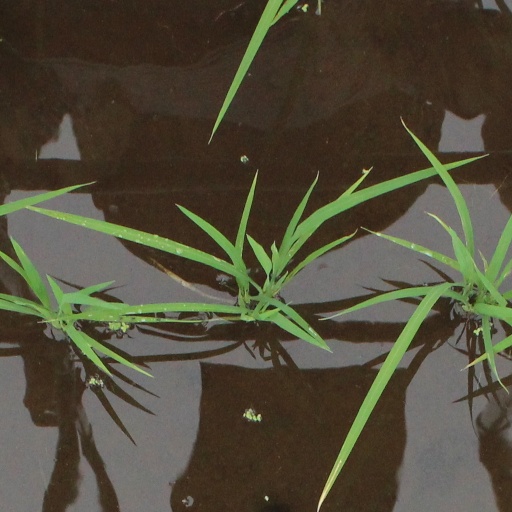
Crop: rice